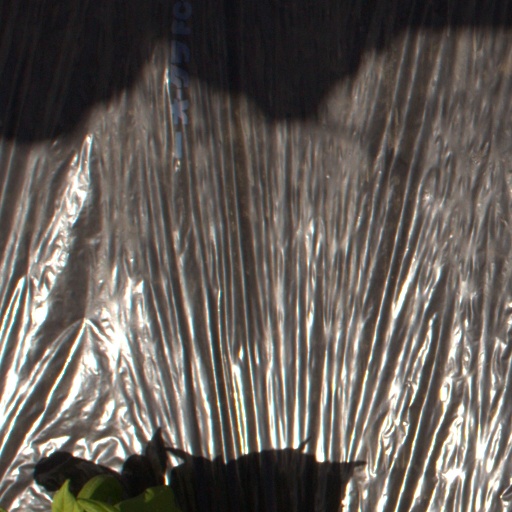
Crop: Jerusalem artichoke